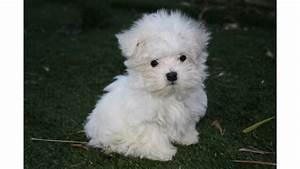
dog